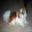
Label: dog